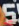
Number: 5